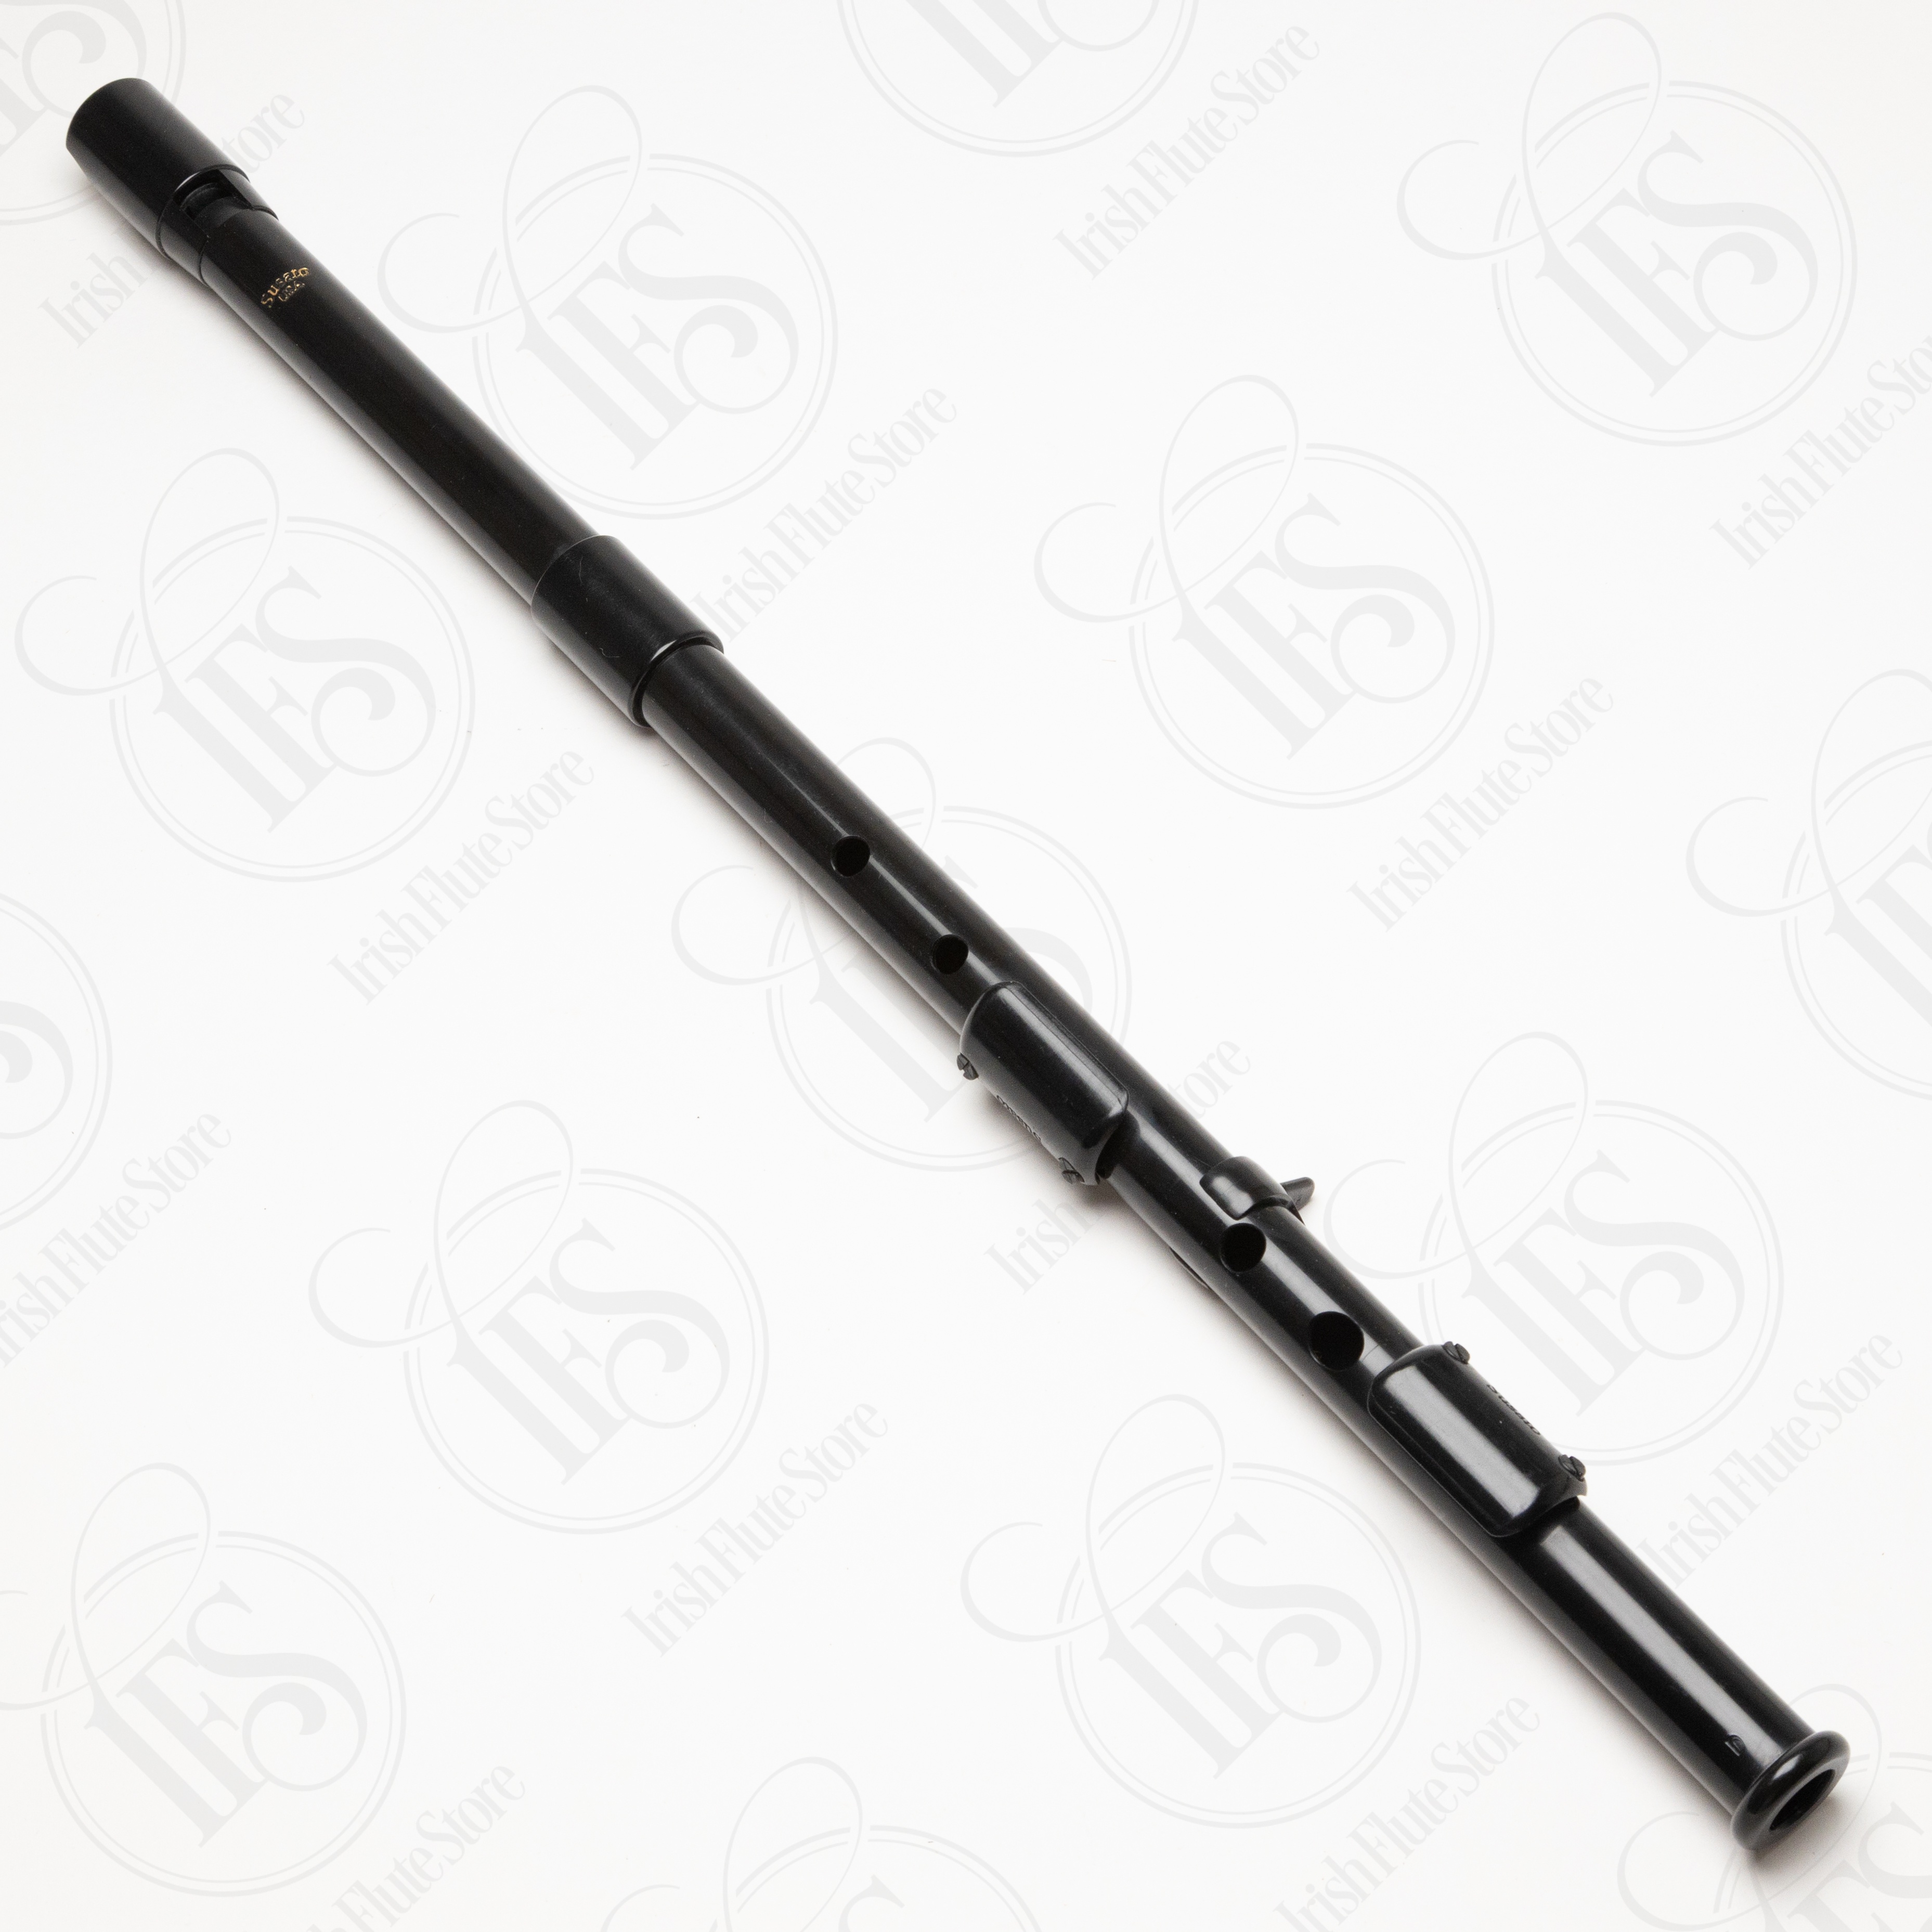
Susato Low D with Keys
This Susato Kildare Low D features keys on holes 3 and 6, allowing players to use standard grip comfortably.
Brand: Irish Flute Store
Category: Arts & Entertainment > Hobbies & Creative Arts > Musical Instrument & Orchestra Accessories > Woodwind Instrument Accessories > Flute Accessories > Flute Parts > Flute Small Parts